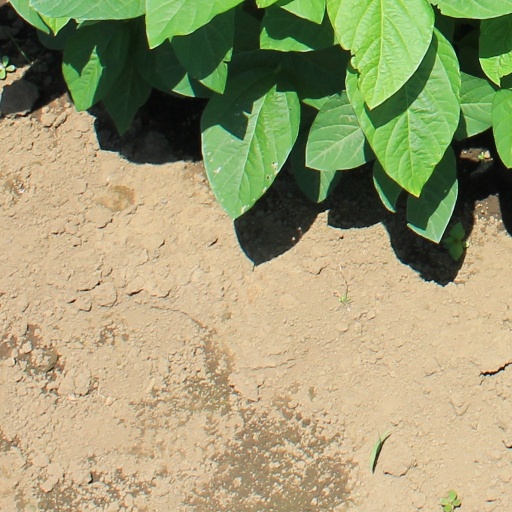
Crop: soybean